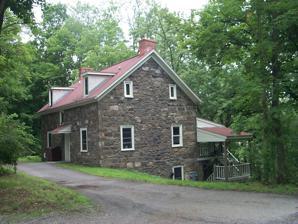
Building: Capt. Jacob Shoemaker House
Country: United States of America
Year built: 1810
Historic house in Pennsylvania, United States United States historic place Capt. Jacob Shoemaker House U.S. National Register of Historic Places Capt Jacob Shoemaker House, July 2007 Show map of Pennsylvania Show map of the United States Location Off Legislative Route 45012 south of Bushkill, Middle Smithfield Township, Pennsylvania Coordinates 41°4′51″N 75°1′55″W / 41.08083°N 75.03194°W / 41.08083; -75.03194 Area 1.8 acres (0.73 ha) Built c. 1810 NRHP reference No. 79000247 Added to NRHP July 17, 1979 Capt. Jacob Shoemaker House is a historic home located in Delaware Water Gap National Recreation Area at Middle Smithfield Township , Monroe County, Pennsylvania .  It was built about 1810, and is a 1 + 1 ⁄ 2 -story, fieldstone dwelling over a banked stone basement.  It has a gable roof with two dormers.  The rear of the building has a two-story porch.  It was the home of the locally prominent Shoemaker family. It was added to the National Register of Historic Places in 1979. References